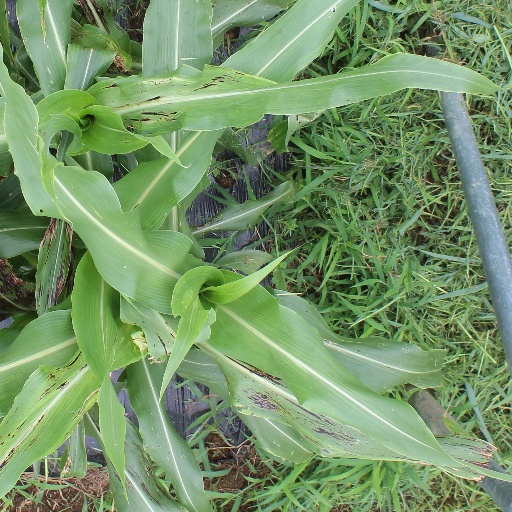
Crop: sorghum